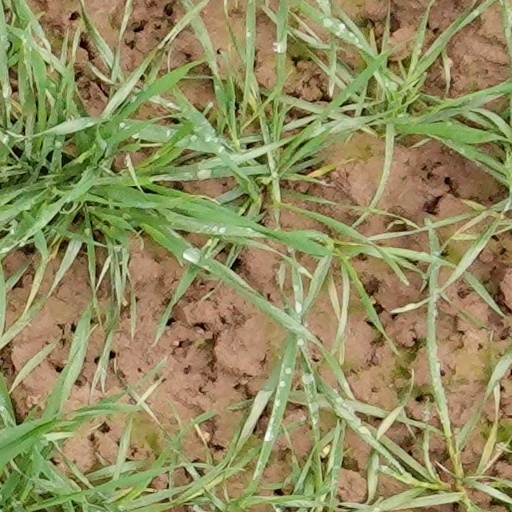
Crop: wheat